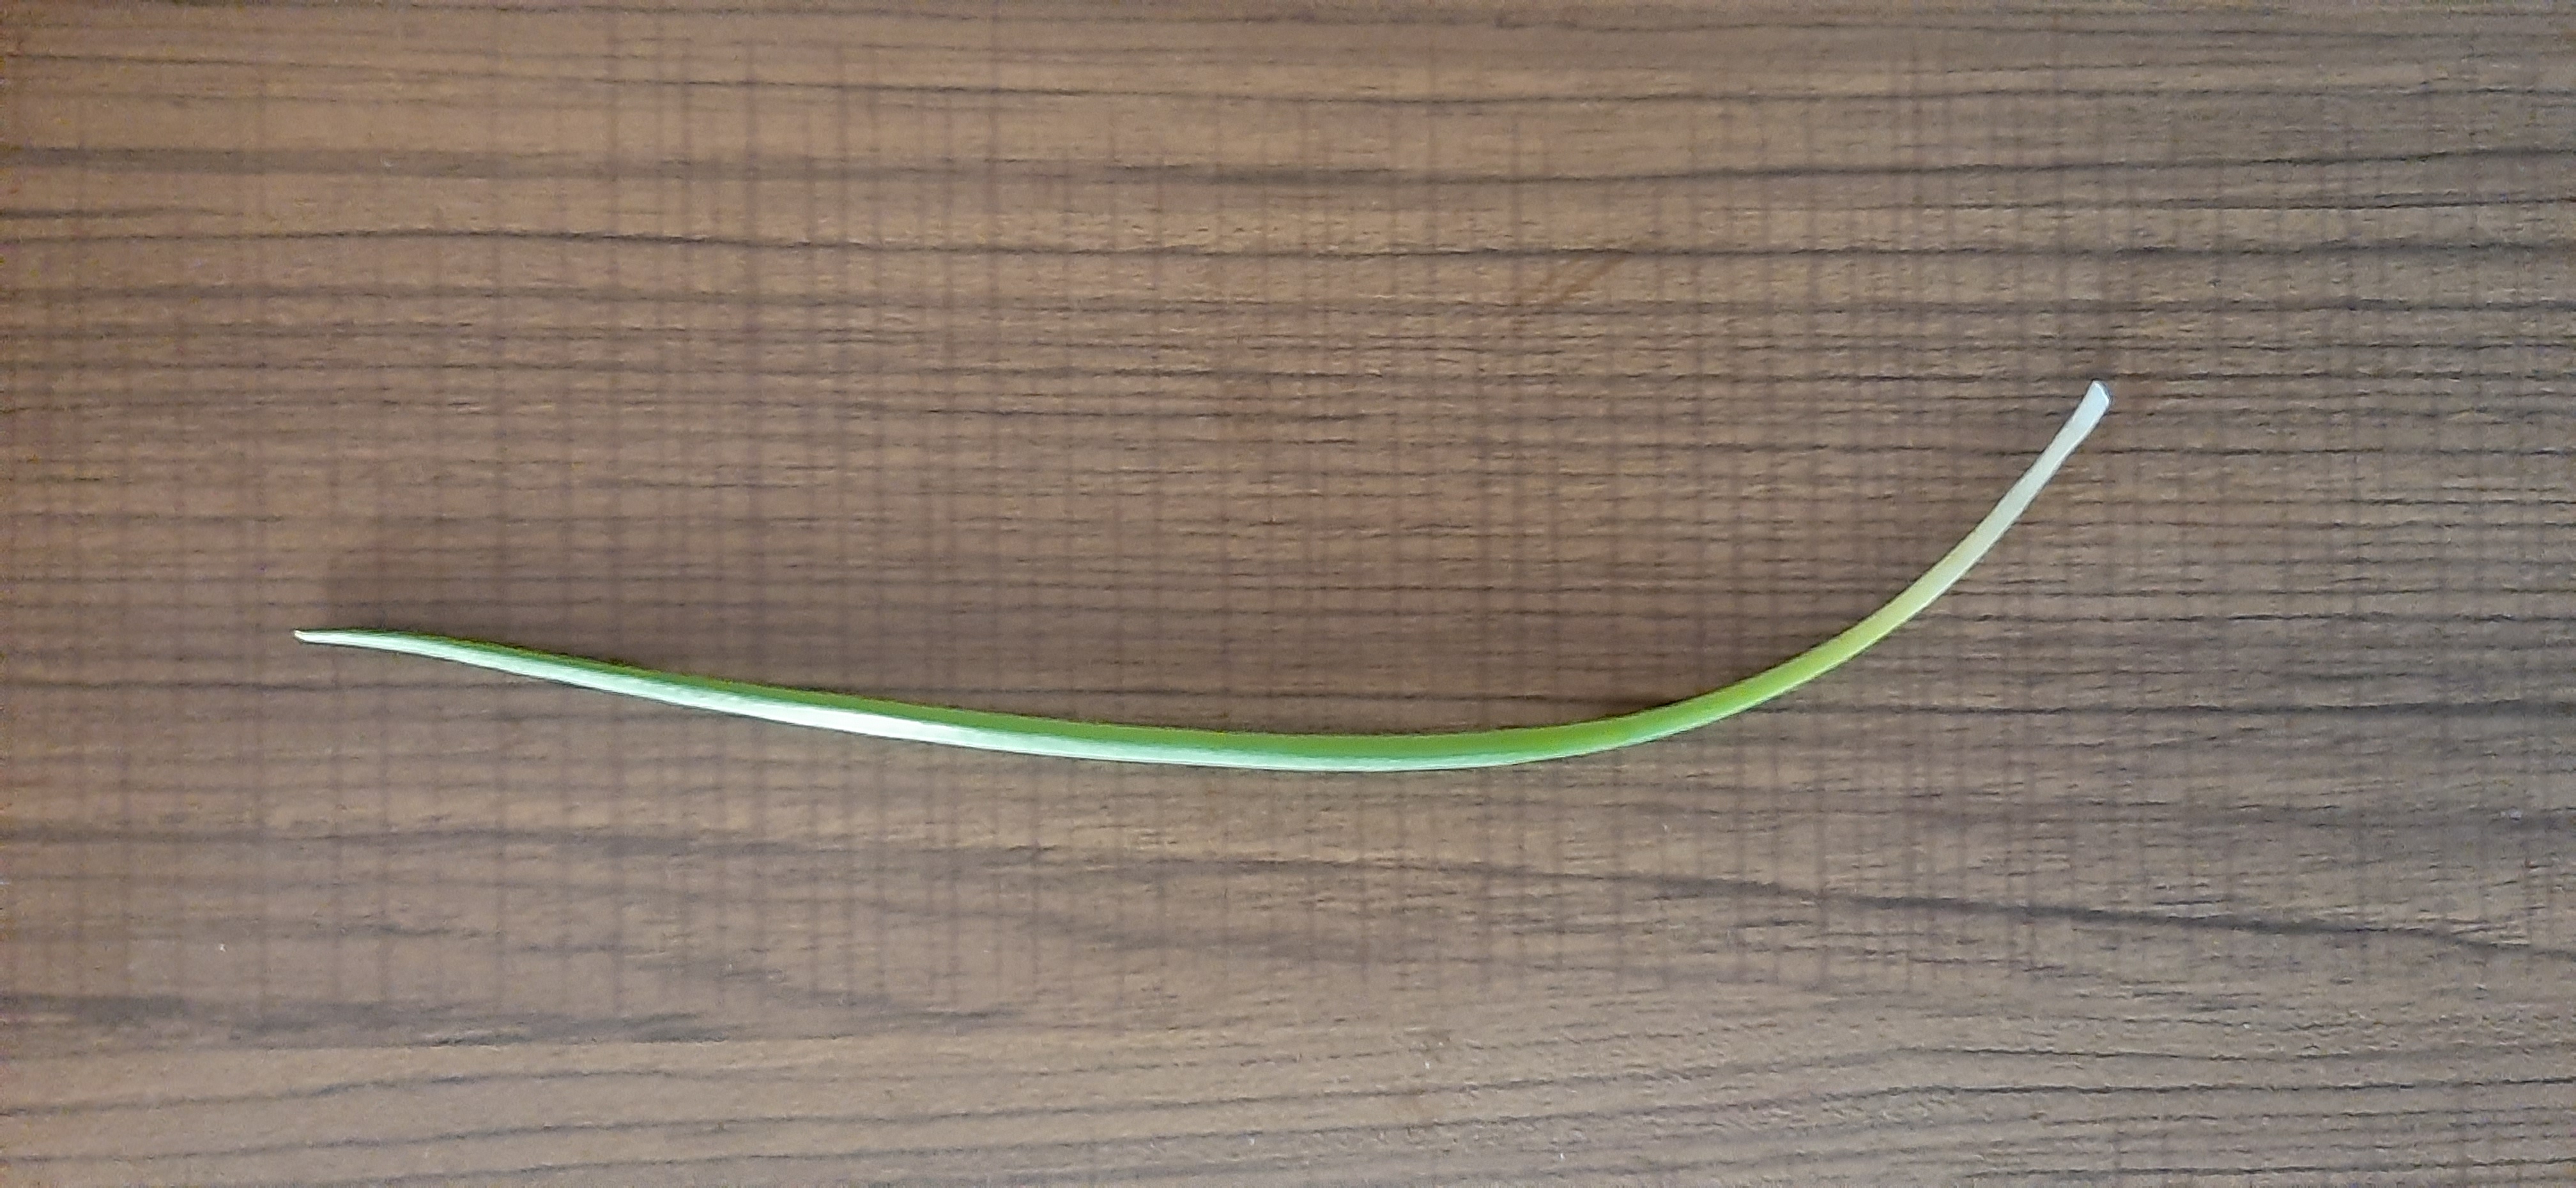
Plant: Onion